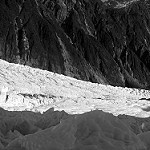
Label: B & W